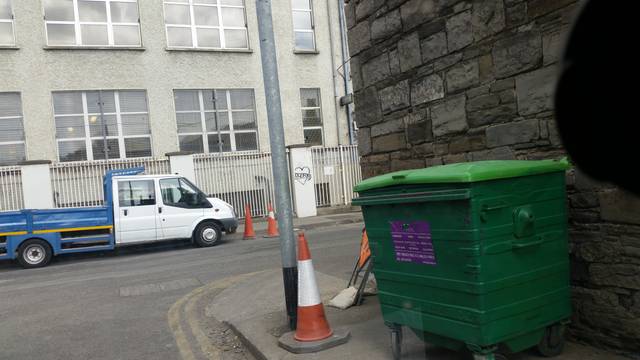
Region: Ireland
Coordinates: 53.337, -6.247